Siegfried Freytag

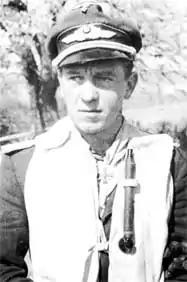

Siegfried Freytag (10 November 1919 – 1 June 2003) was a World War II German Luftwaffe pilot and wing commander. As a fighter ace, he was credited with 102 aerial victories of which 49 victories were claimed over the Eastern Front. Among his victories over the Western Front are at least 2 four-engine bombers. He was a recipient of the Knight's Cross of the Iron Cross. Freytag had been nominated for the Knight's Cross of the Iron Cross with Oak Leaves, but the war ended before the paperwork had been processed.